Use of force

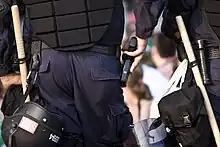
A St. Paul Police SRT indexing a handgun in a gun holster

The use of force, in the context of law enforcement, may be defined as "the amount of effort required by police to compel compliance by an unwilling subject." Multiple definitions exist according to context and purpose. In practical terms, use of force amounts to any combination of threatened or actual force used for a lawful purpose, e.g. to effect arrest; defend oneself or another person; or to interrupt a crime in progress or prevent an imminent crime. Depending on the jurisdiction, legal rights of this nature might be recognized to varying degrees for both police officers and non-sworn individuals; and may be accessible regardless of citizenship. Canada's Criminal Code, for example, provides in section 494 for arrest in certain circumstances by "any one."